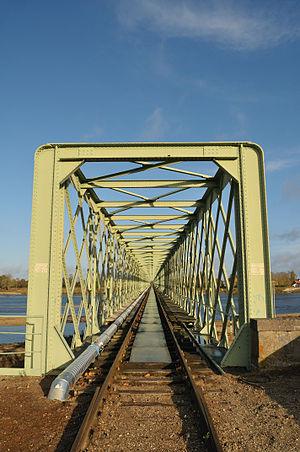
Viaduc ferroviaire de la ligne marchandises d'Orléans à Argent-sur-Sauldre, Sully-sur-Loire, France
Le viaduc de Sully-sur-Loire est un viaduc français enjambant la Loire qui relie les communes de Sully-sur-Loire sur la rive gauche du fleuve, et de Saint-Père-sur-Loire sur la rive droite, dans le département du Loiret et la région Centre-Val de Loire.
La ligne d'Auxy - Juranville à Bourges est une ligne ferroviaire française, qui reliait la gare d'Auxy - Juranville dans le département du Loiret à celle de Bourges dans le département du Cher.